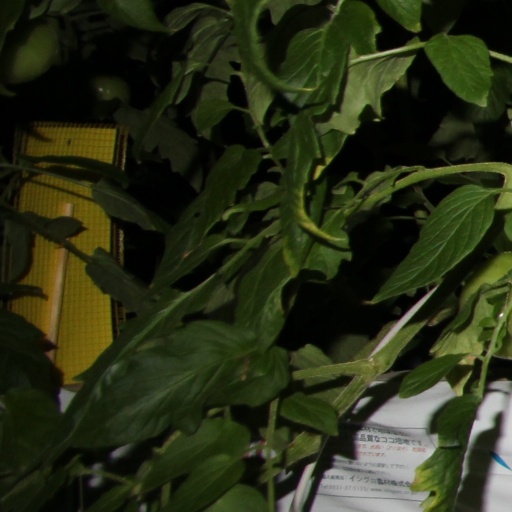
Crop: tomato